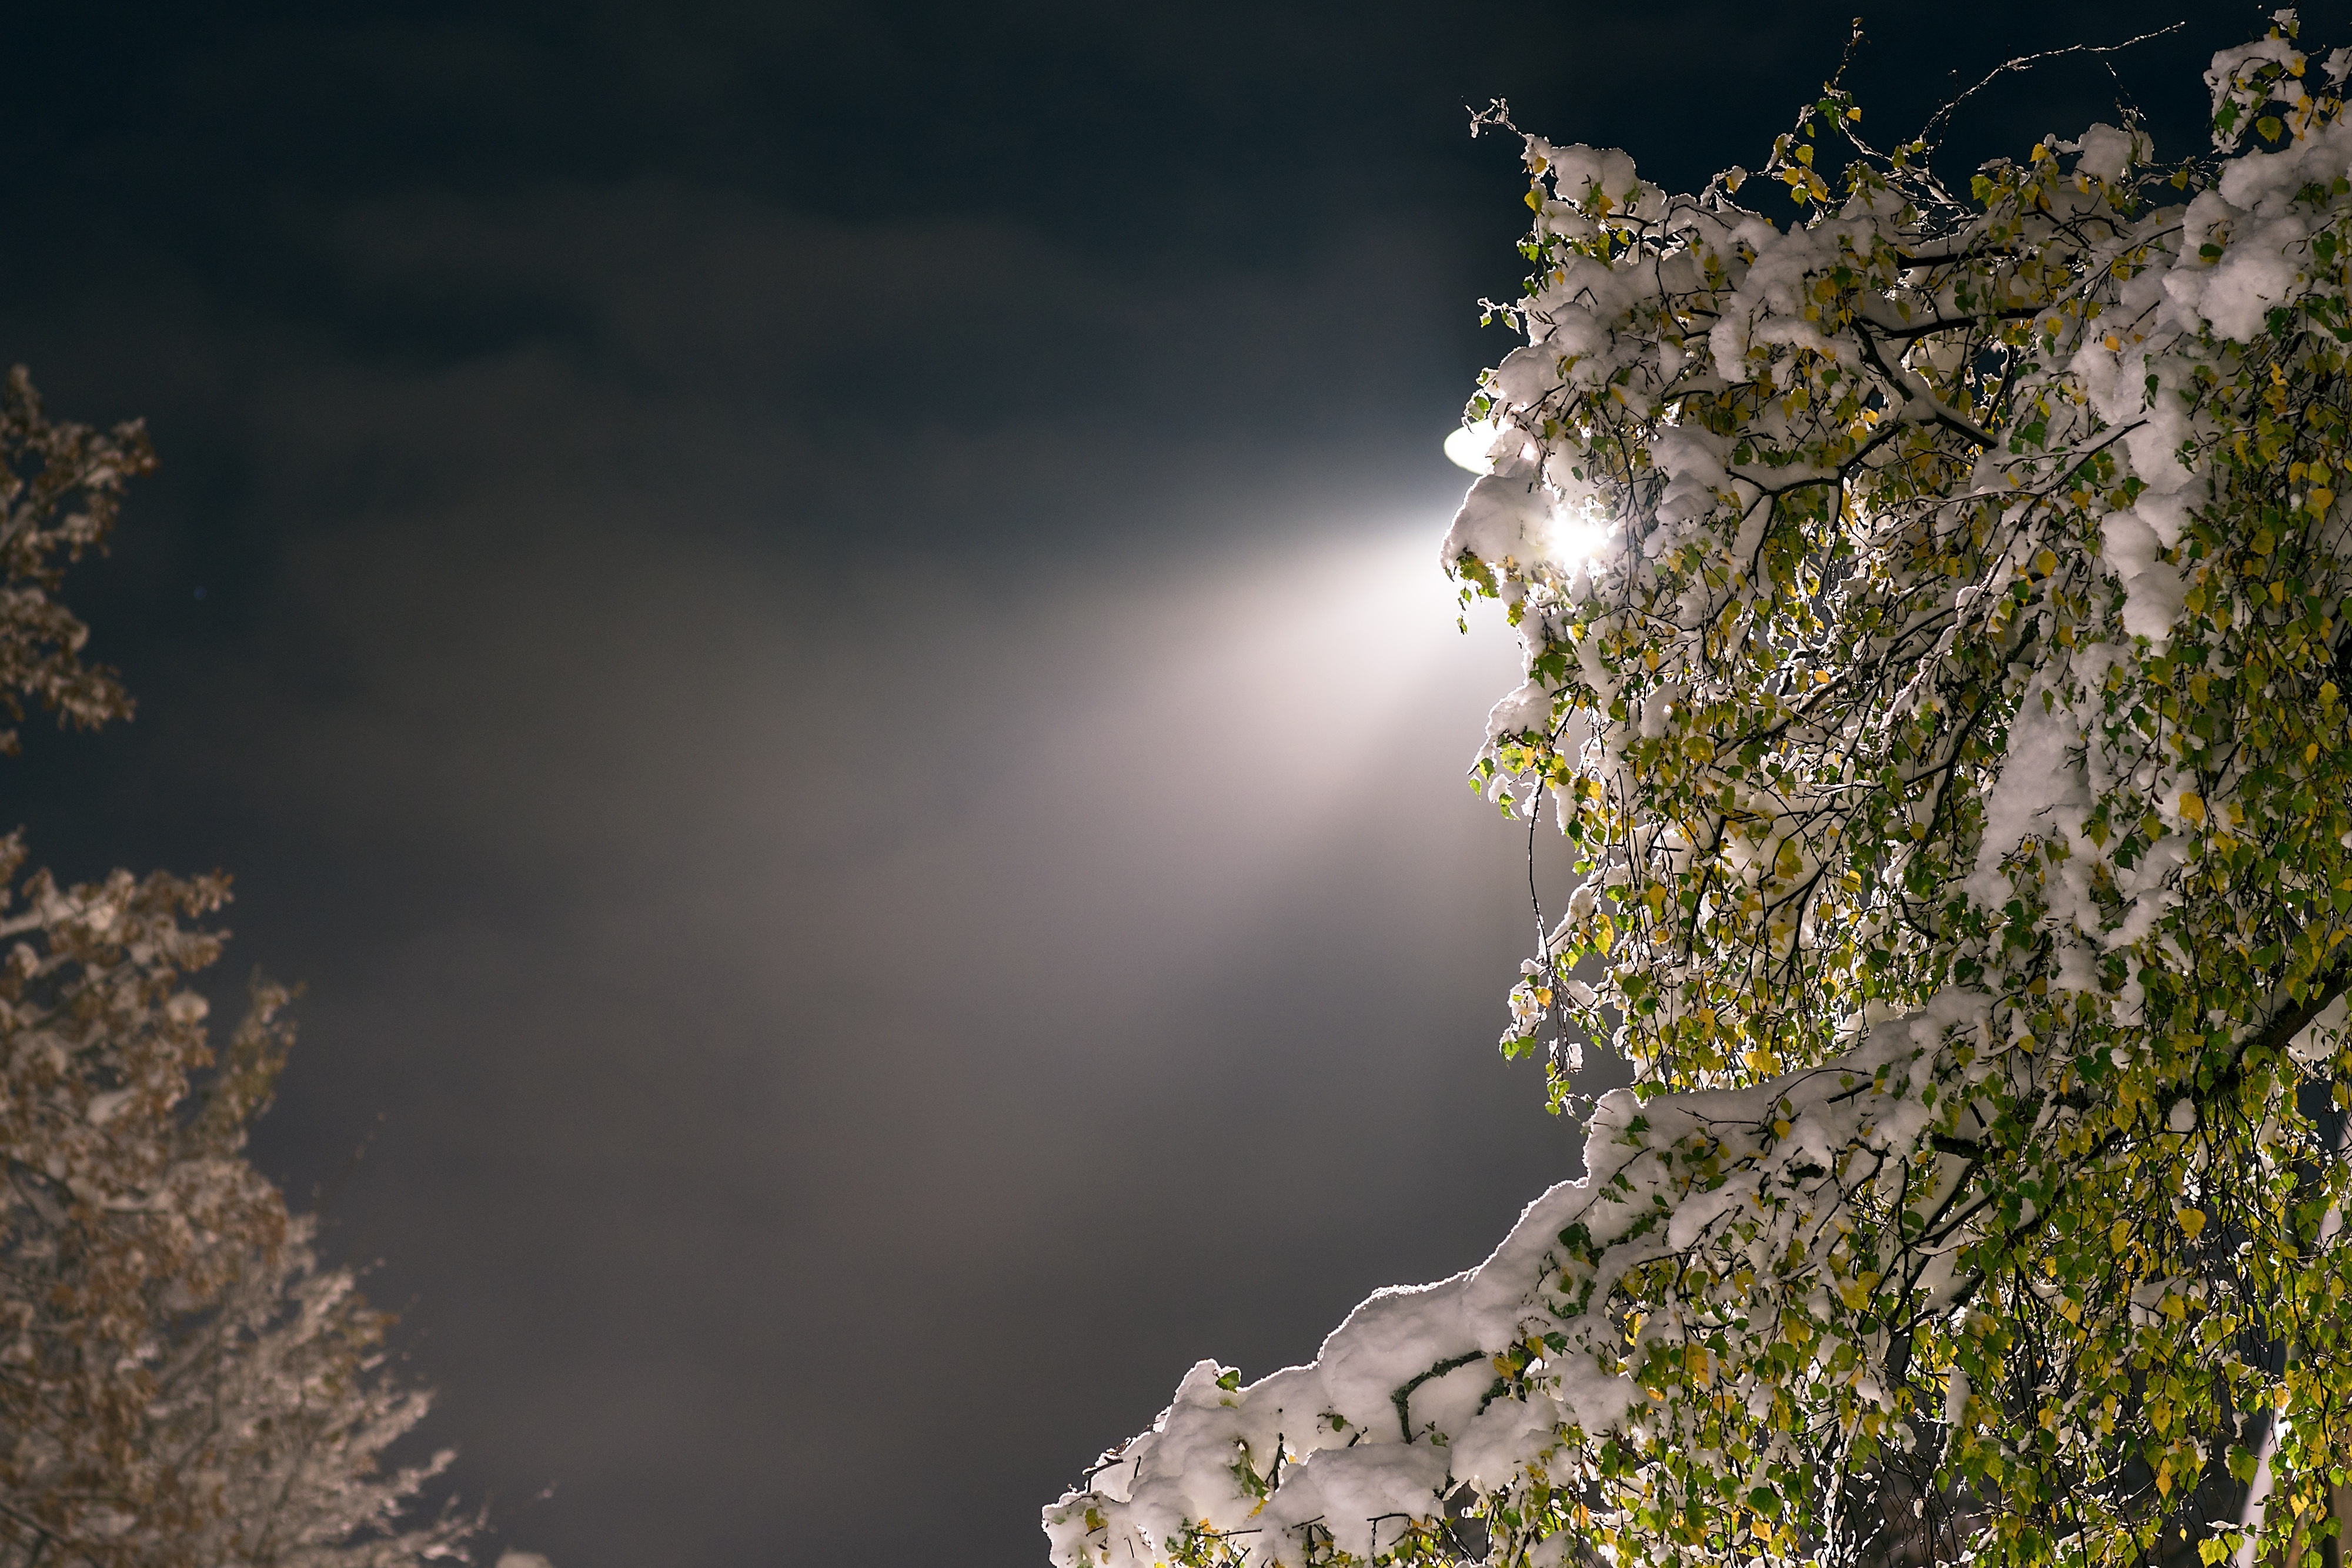
tree, water, nature, outdoor, branch, blossom, snow, cold, winter, light, plant, sky, fog, mist, white, street, night, sunlight, leaf, flower, foggy, dark, ice, evening, reflection, tranquil, peaceful, natural, autumn, scenery, weather, calm, covered, lamp, flora, season, lamppost, seasonal, rays, quiet, cover, top, shining, brunch, macro photography, woody plant